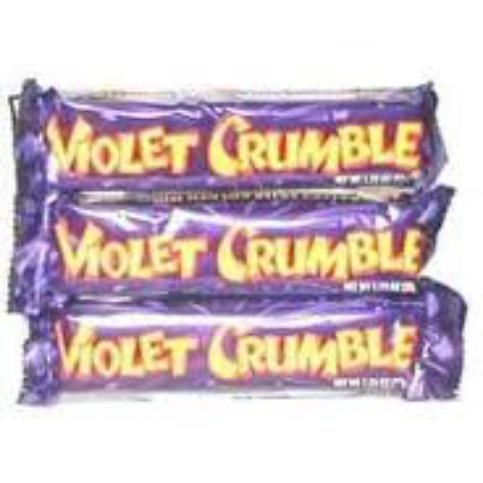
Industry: Food